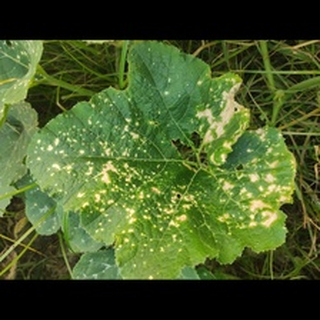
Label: pumpkin_powdery_mildew